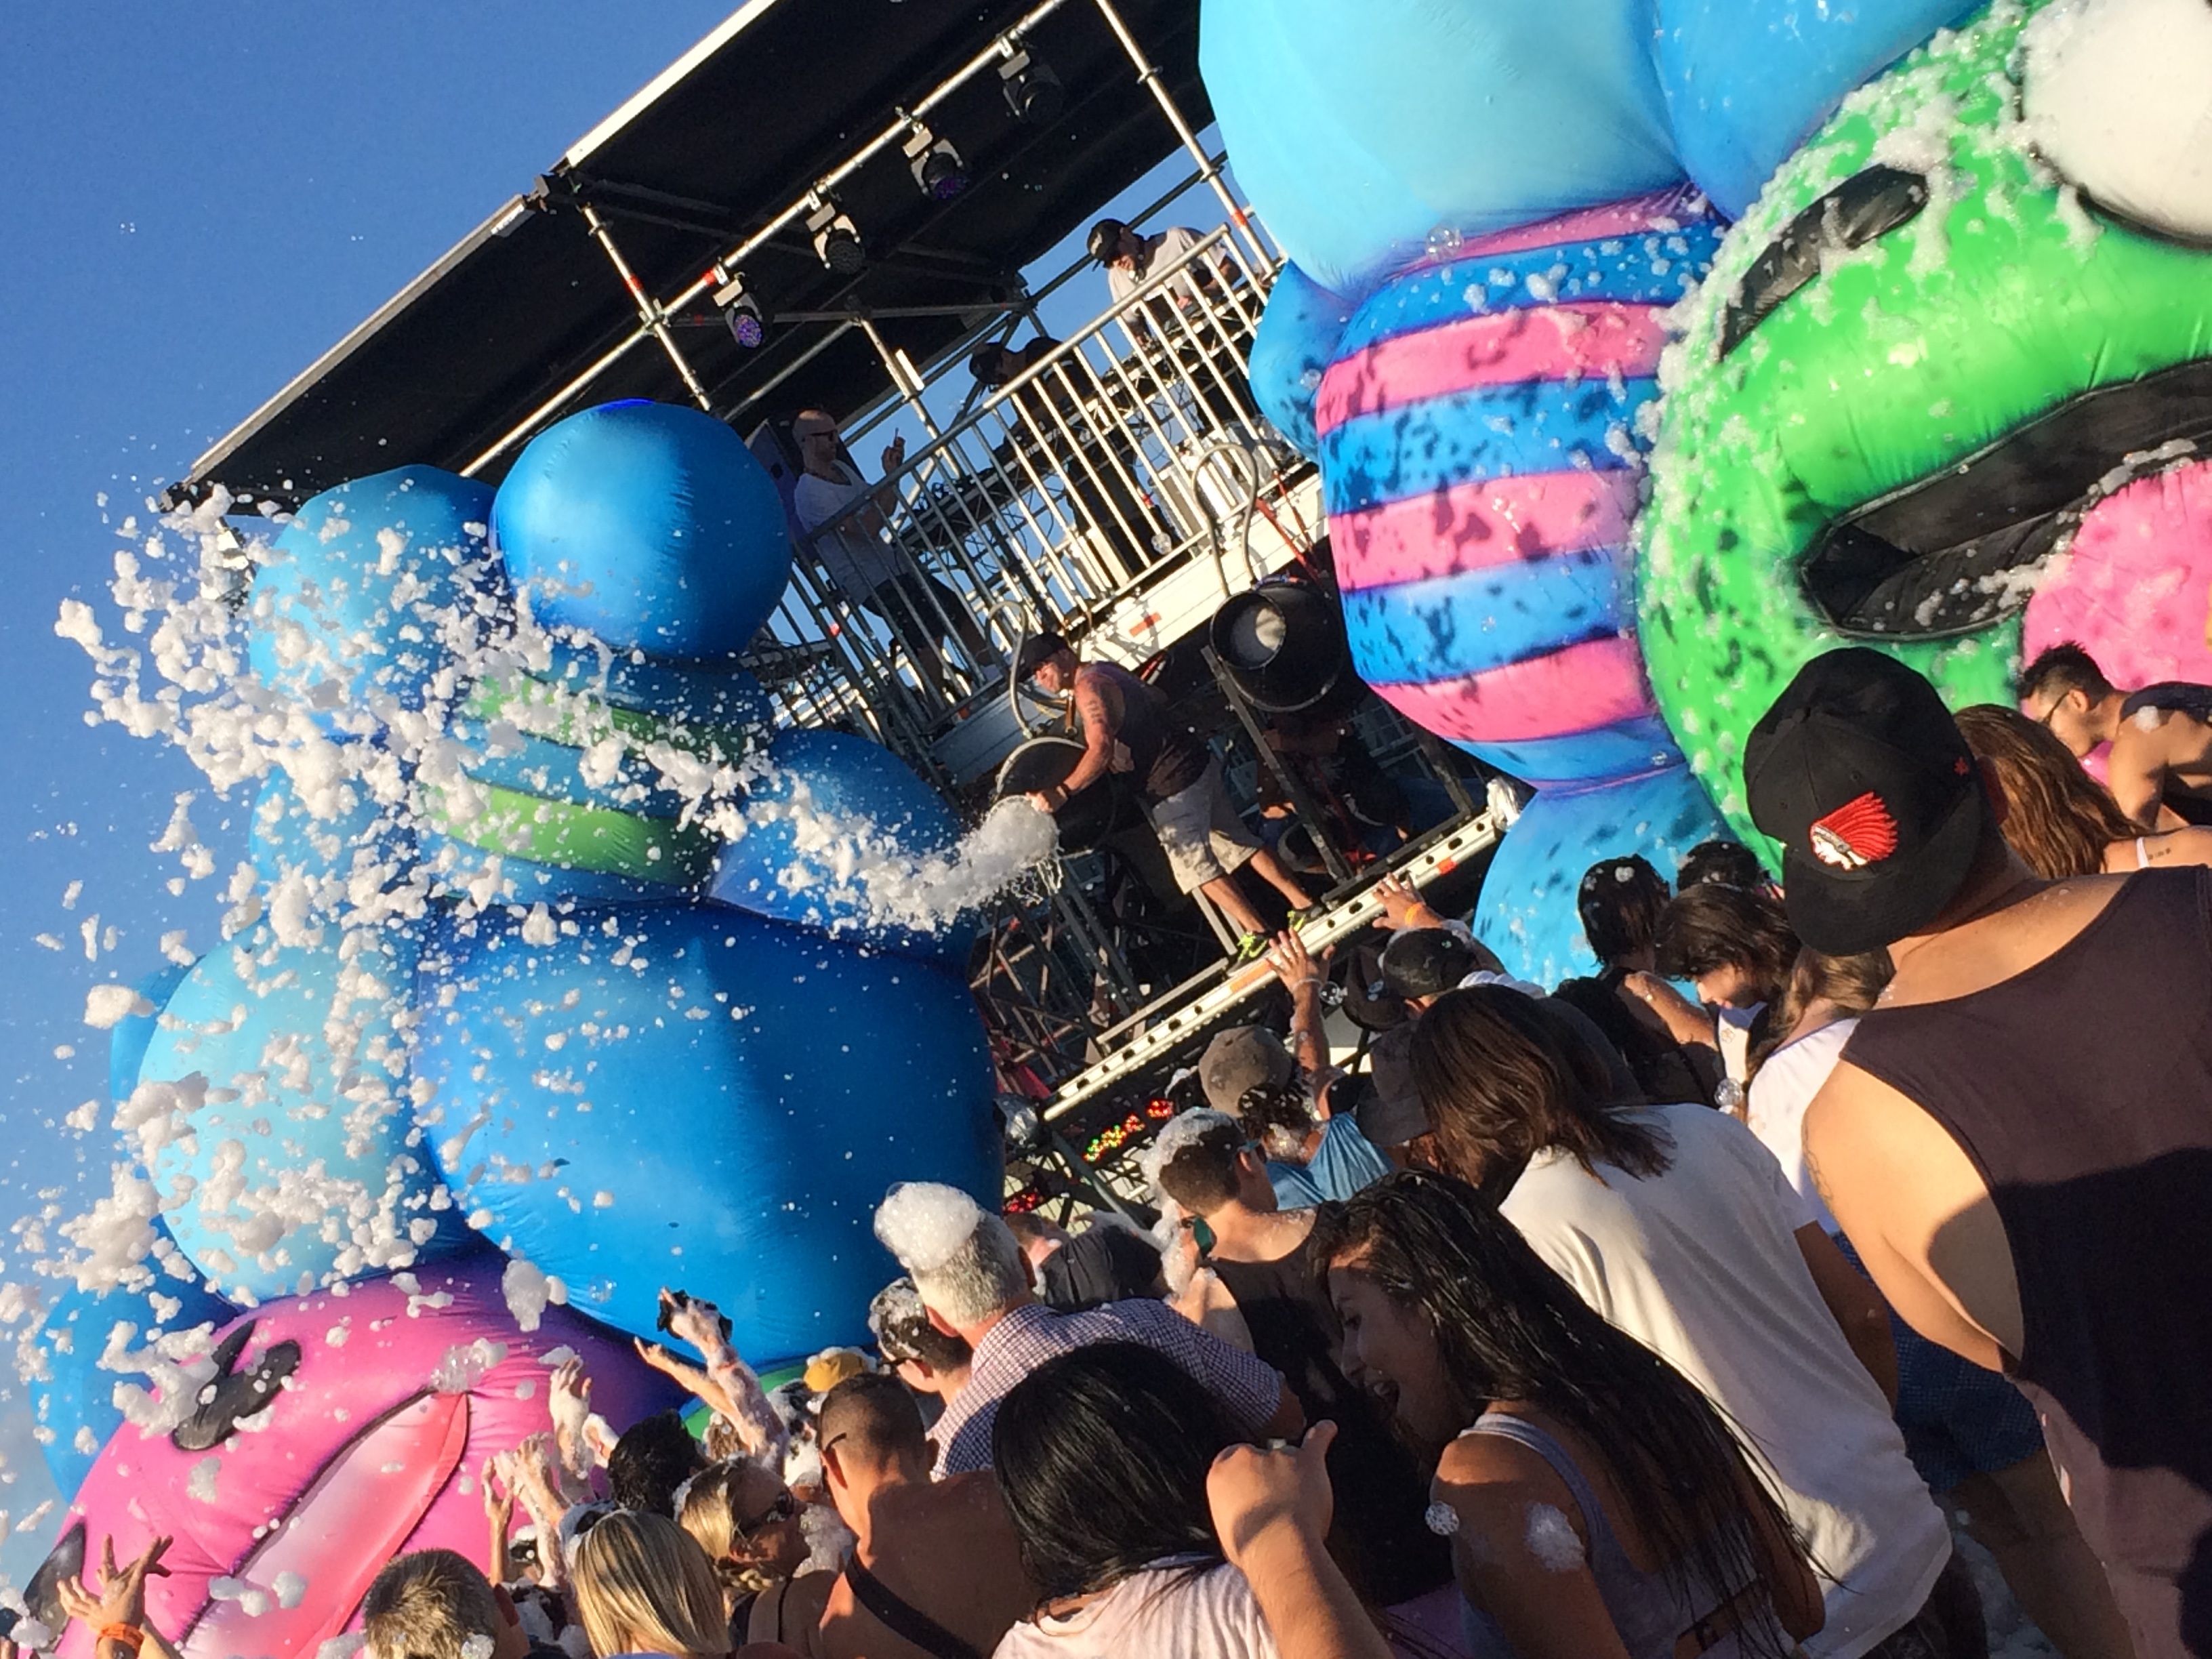
music, crowd, carnival, color, festival, party, dancing, bubbles, color background, festive background, summer party, party background